HMNZS Aotearoa

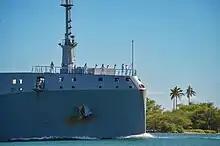
"Aotearoa"s wave-piercing bow

In addition to the wave-piercing hull design, this was Rolls-Royce's first naval hybrid electrical system. Rolls-Royce designed a hybrid diesel-electric propulsion system, known as the combined diesel-electric and diesel (CODLAD) system, solution that provides the ship with an optimised and flexible power plant with several fuel-saving operating modes. The ability to propel the ship using the electrical power through the MTU Series 4000 diesel generator whilst also providing electrical power for the ship’s hotel services and mission systems means that the vessel's fuel consumption is significantly reduced and emissions are minimised. The Rolls-Royce Power & Propulsion System arrangement consists of two Bergen B series engines, specifically, B33:45L9P, for main propulsion and four MTU Series 4000 diesel generator sets. "Aotearoa" is a Polar Class (PC) 6, Logistics Support ship designed and built with specialised winterisation capabilities for her operations in Antarctica. The electrical sub-systems were designed to support the high power generation capacity required for an ice-class ship.